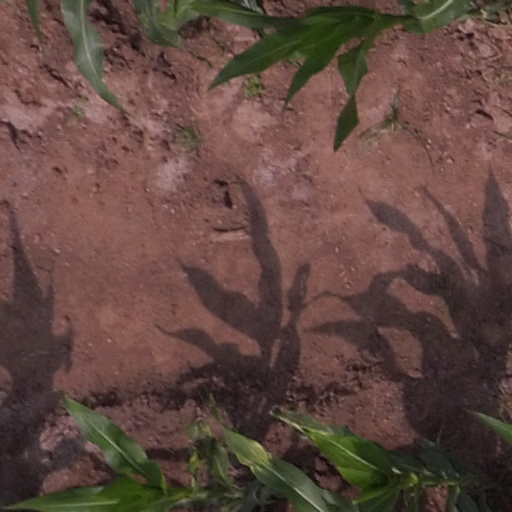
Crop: maize; corn